Slavery in Latin America

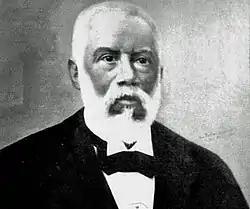
Francisco Paulo de Almeida (1826-1901), first and only Baron of Guaraciaba, title granted by Princess Isabel. Negro, he possessed one of the greatest fortunes of the imperial period, getting to own approximately one thousand slaves.

During the entire period of the Atlantic Slave Trade, from the sixteenth to the nineteenth centuries, in which slavery existed in the Americas, Brazil was responsible for importing 35 per cent of the slaves from Africa (4 million) while Spanish America imported about 20 per cent (2.5 million). These numbers are significantly higher than the number of slaves imported to the United States (less than 5 per cent). High death rates, an enormous number of runaway slaves and greater levels of granting slave freedom, called manumission, meant that Latin America and Caribbean societies had fewer slaves than the United States at any given time. However, they made up a higher percentage of the population throughout the colonial period. As a result of this higher percentage, the upper class of these societies constantly feared an uprising among not only slaves but Indians and the poor of all racial and ethnic groups.